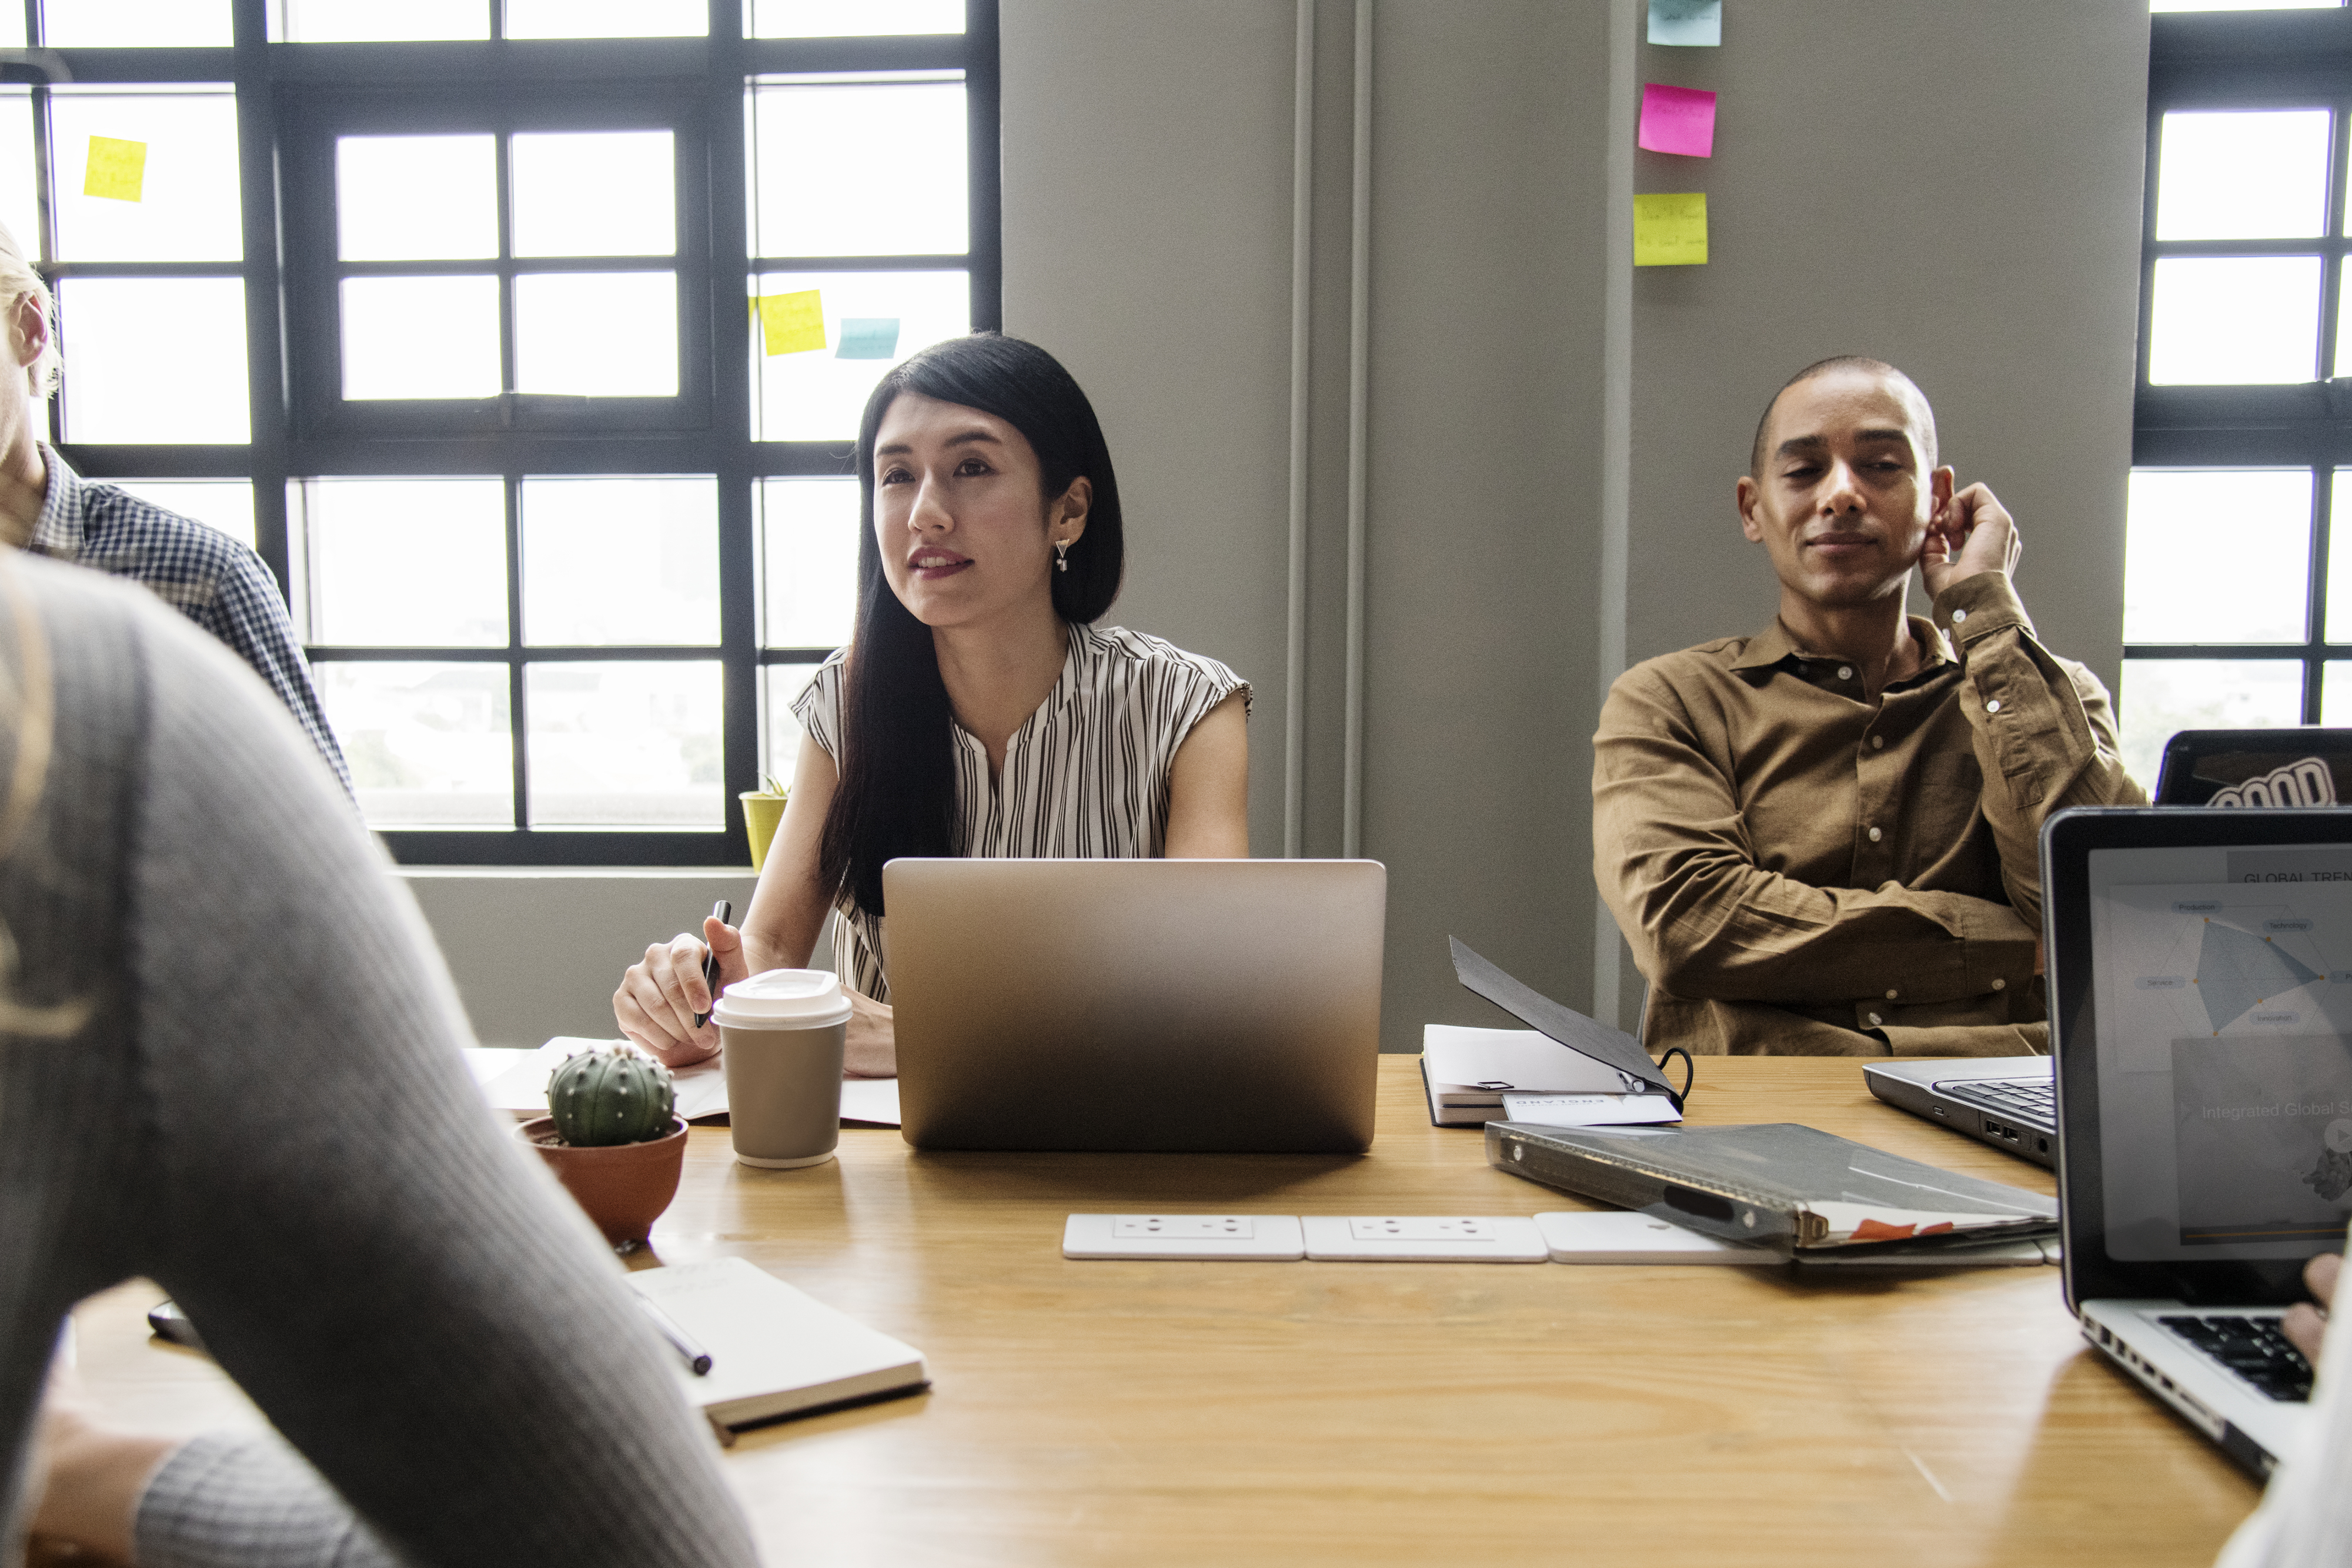
action, american, asian, beautiful, brainstorming, business, businesswoman, caucasian, cheerful, coffee, collaboration, colleagues, communication, computer, connection, cup, digital device, discussion, diverse, drink, entrepreneur, european, expression, gesture, japan, japanese, korean, laptop, listening, man, meeting, notebook, people, pretty, startup, strategy, takeaway, talking, team, teamwork, technology, thinking, together, vision, westerner, woman, work, working, workplace, workshop, workspace, electronic device, conversation, student, office